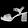
Label: Sandal